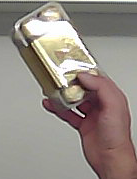
Product: rocher_chocolate